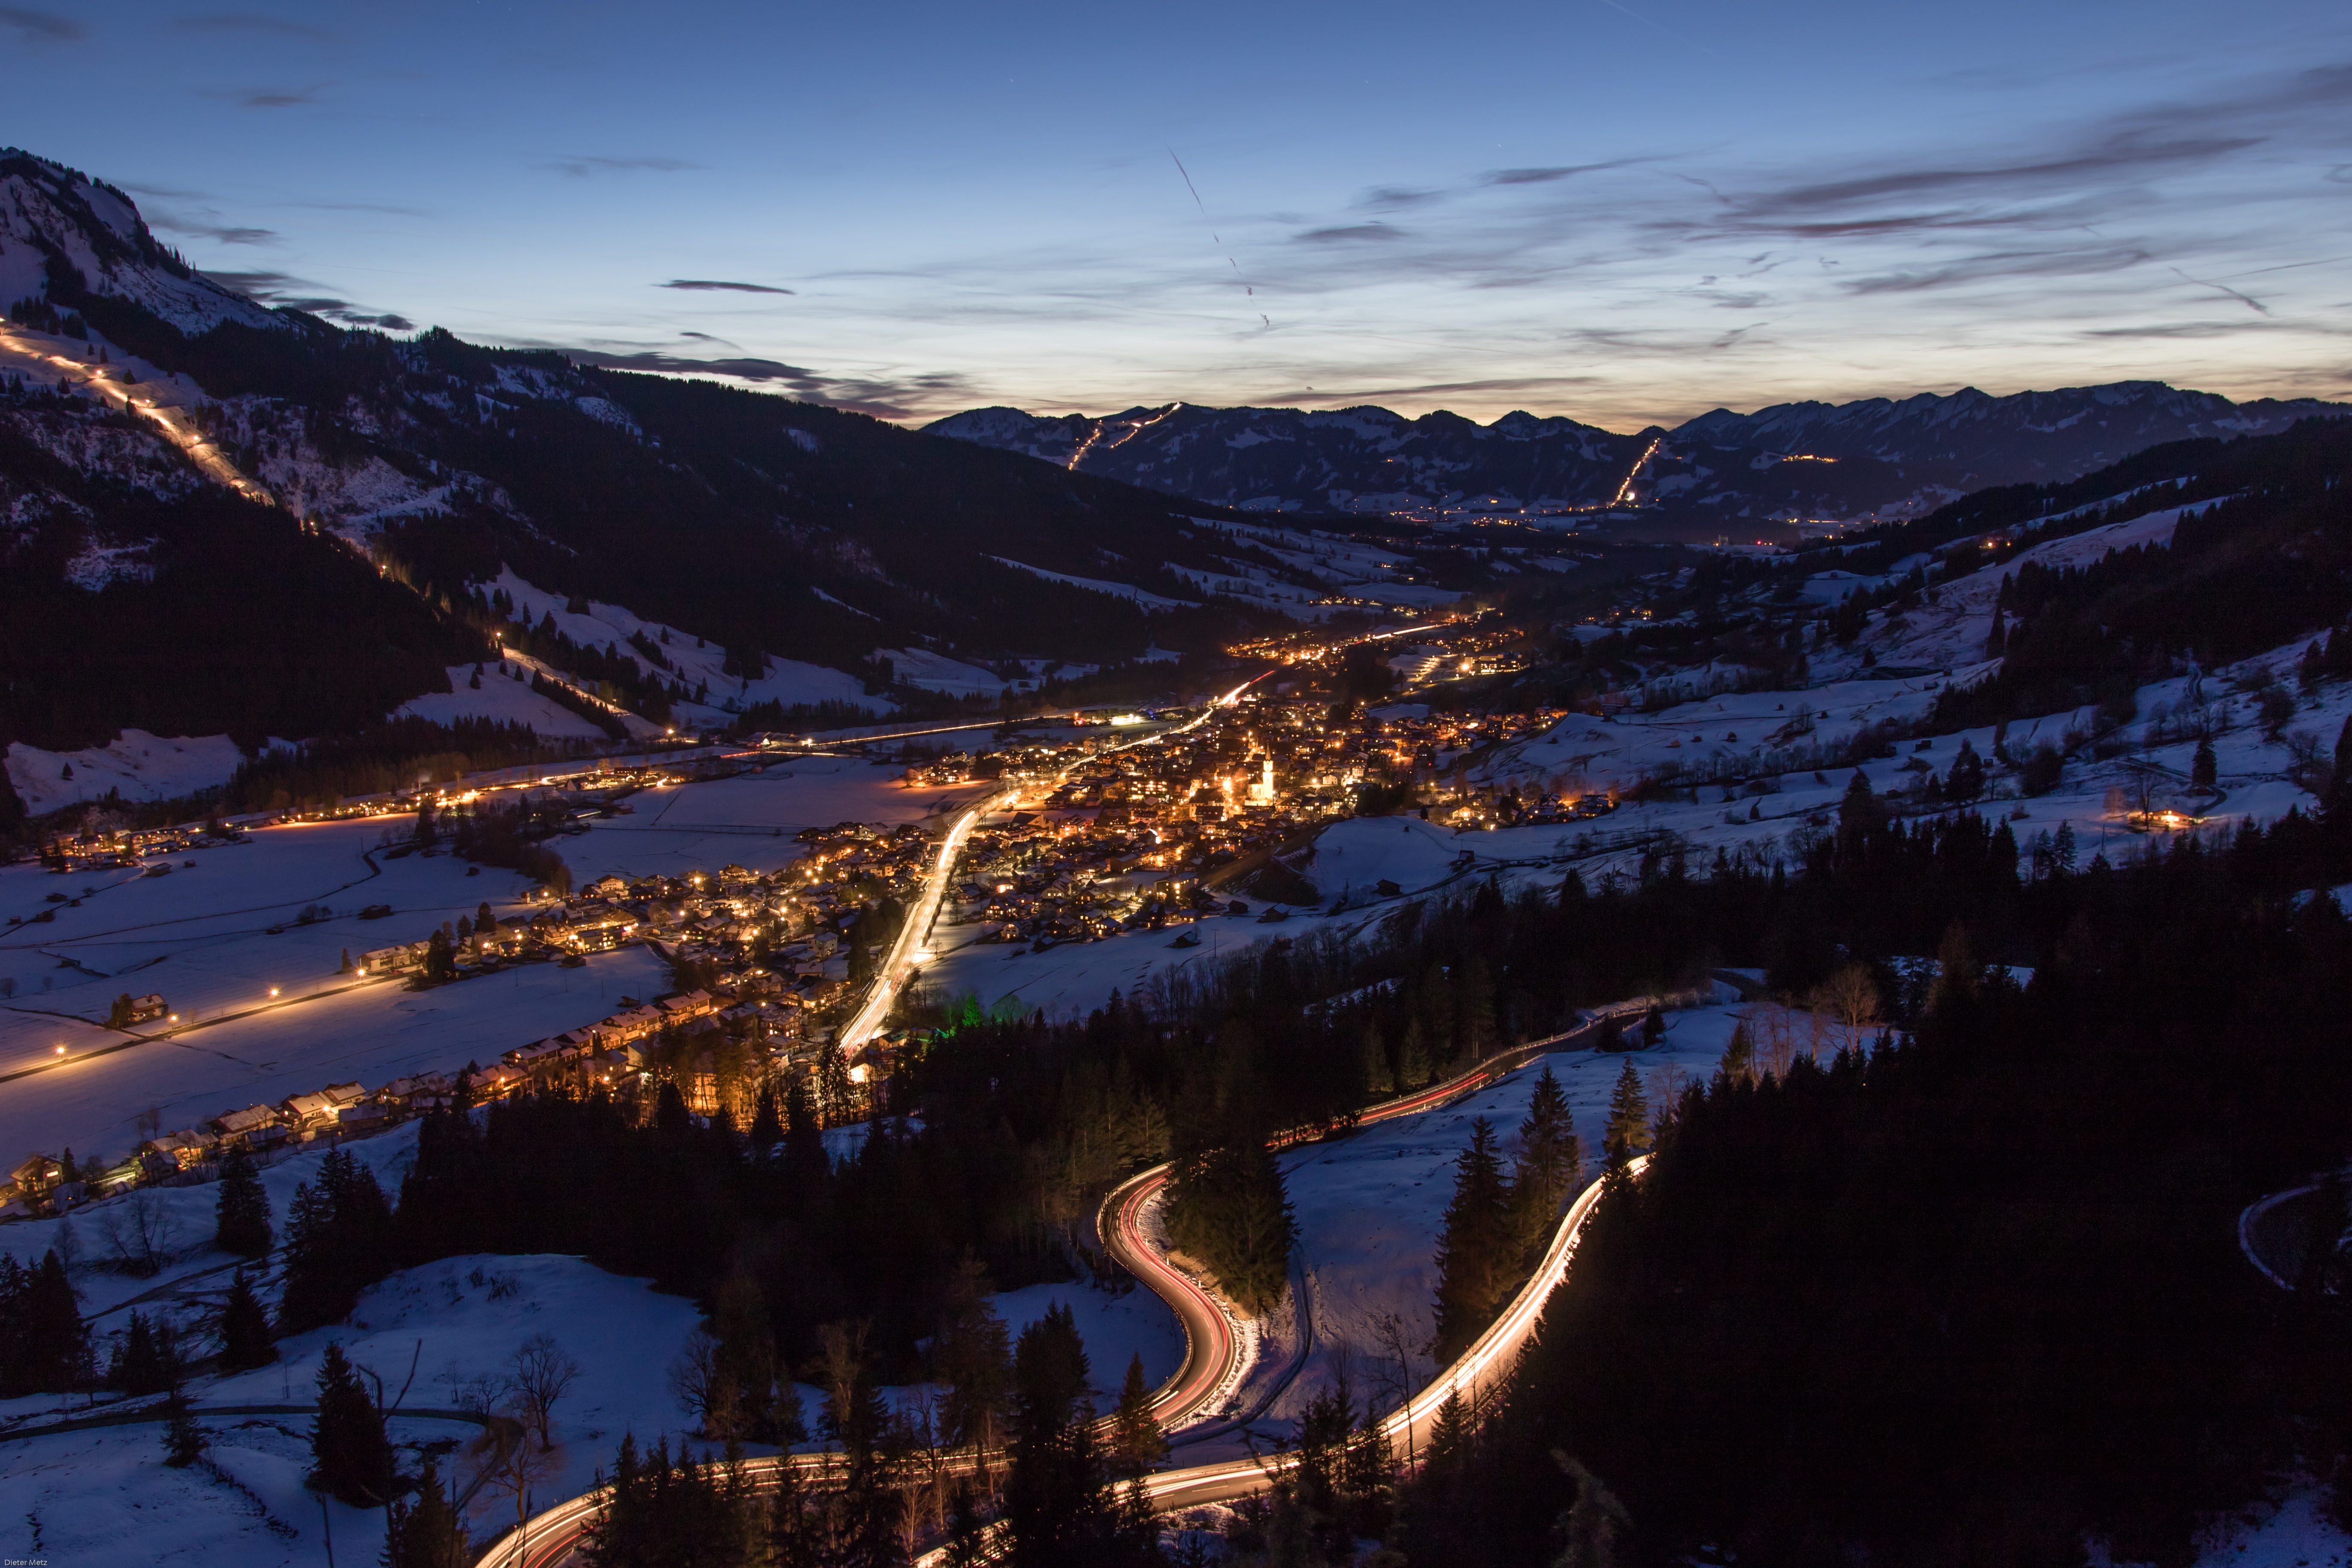
landscape, wilderness, mountain, snow, winter, sunrise, sunset, road, dawn, mountain range, panorama, dusk, evening, reflection, weather, night sky, season, long exposure, lights, mountains, mood, night photograph, blue hour, allg u, ostrachtal, mountainous landforms, geological phenomenon, bad hindelang